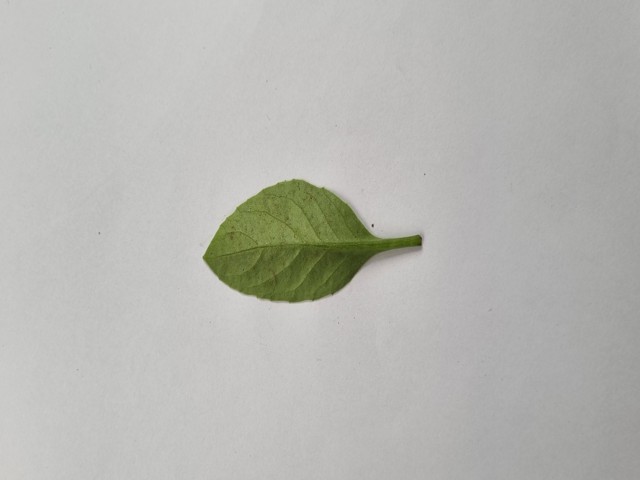
Plant: gainura